List of awards and nominations received by Judy Garland

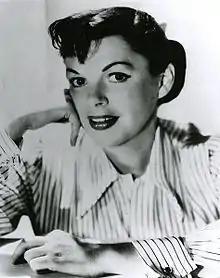
Publicity still for "A Star Is Born" (1954)

Since 1975, Garland's birthplace of Grand Rapids, Minnesota, has held a yearly "Judy Garland Festival" in June. At the 2006 festival, Minnesota governor Tim Pawlenty and lieutenant governor Carol Molnau proclaimed June 22 to be "Judy Garland Day", recognizing and honoring Judy Garland for her dedication and exemplary achievements and to salute her as an outstanding citizen and patron of the Arts. Her children Lorna and Joey Luft were in attendance. Also in 1975, The Judy Garland Museum opened in Grand Rapids. The museum, dedicated to honoring Garland's talent and legacy, is financially supported in part by the Judy Garland Heirs Trust and has the personal support of all of Garland's children. Garland's childhood home in Grand Rapids opened to the public in 1995. The museum claims to hold the largest collection of Judy Garland memorabilia in the world.